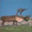
Label: deer